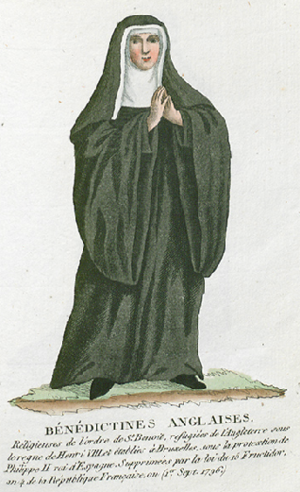
Collection de costumes de tous les ordres monastiques, supprimés à differentes époques, dans la ci-devant Belgique, Bruxelles, Philippe Joseph Maillart et sœur, 1811
Le couvent des Bénédictines anglaises du Champ-de-l'Alouette est fondé en 1664 dans le Faubourg Saint-Marcel, à Paris. Ses vestiges sont situés au nᵒ 28 rue des Tanneries.